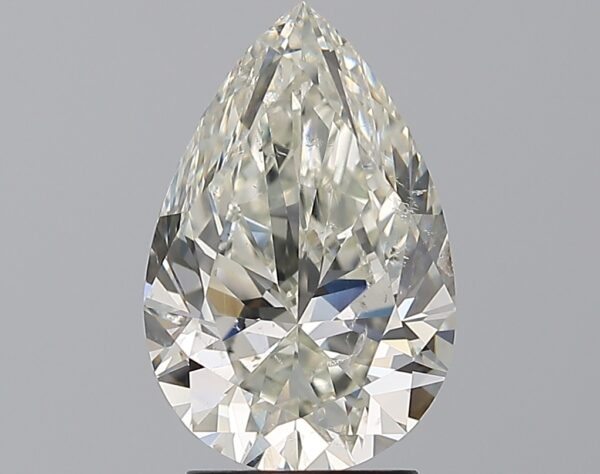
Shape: pear
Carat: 3
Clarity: SI2
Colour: K
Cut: EX
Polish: EX
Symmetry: EX
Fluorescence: N
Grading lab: GIA
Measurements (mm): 12.12 x 7.98 x 5.02